Rumer Godden

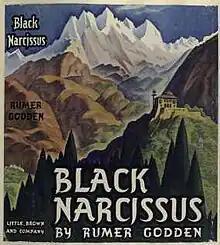
Cover of "Black Narcissus" (1939), published by Little, Brown & Co.

Godden was born in Eastbourne, Sussex, England. She grew up with her three sisters in Narayanganj, colonial India (later Bangladesh), where her father, a shipping company executive, worked for the Brahmaputra Steam Navigation Company. Her parents sent the girls to England for schooling, as was the custom of the time, but brought them back to Narayanganj when the First World War began.